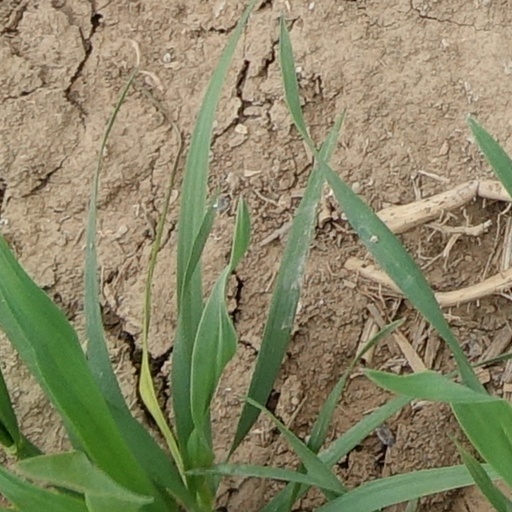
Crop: wheat